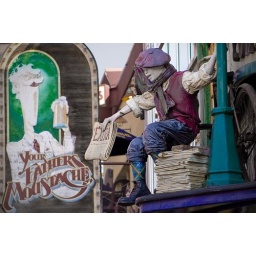
This is the paper boy over the door to &amp;quot;The Coffee Grind&amp;quot; on. Spring Garden Rd. in Halifax, NS.